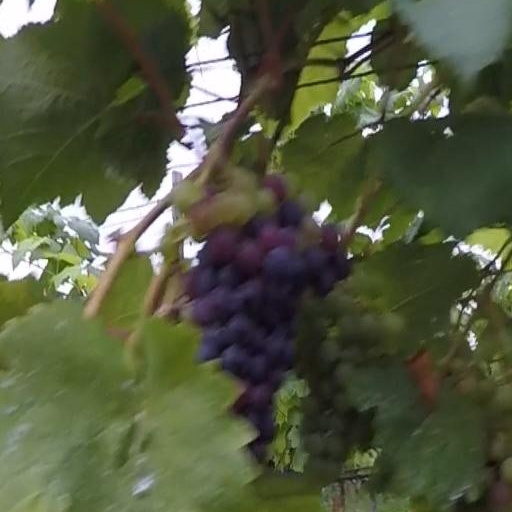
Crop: grape